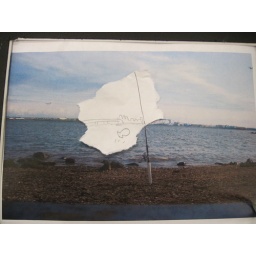
fishing by river, i traced the skyline and added a jumping fish